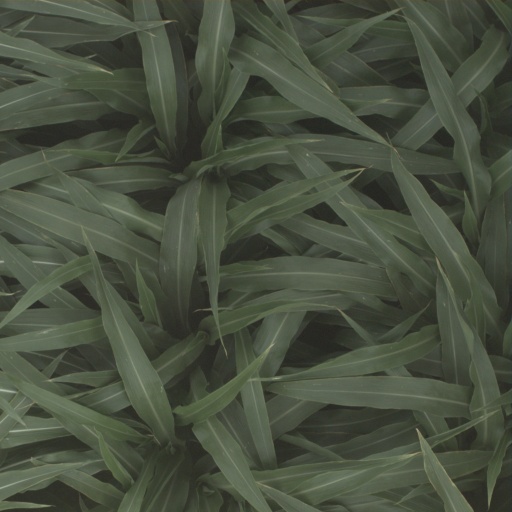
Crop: sorghum